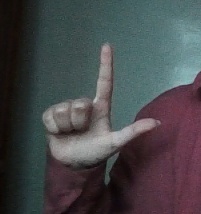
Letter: laam